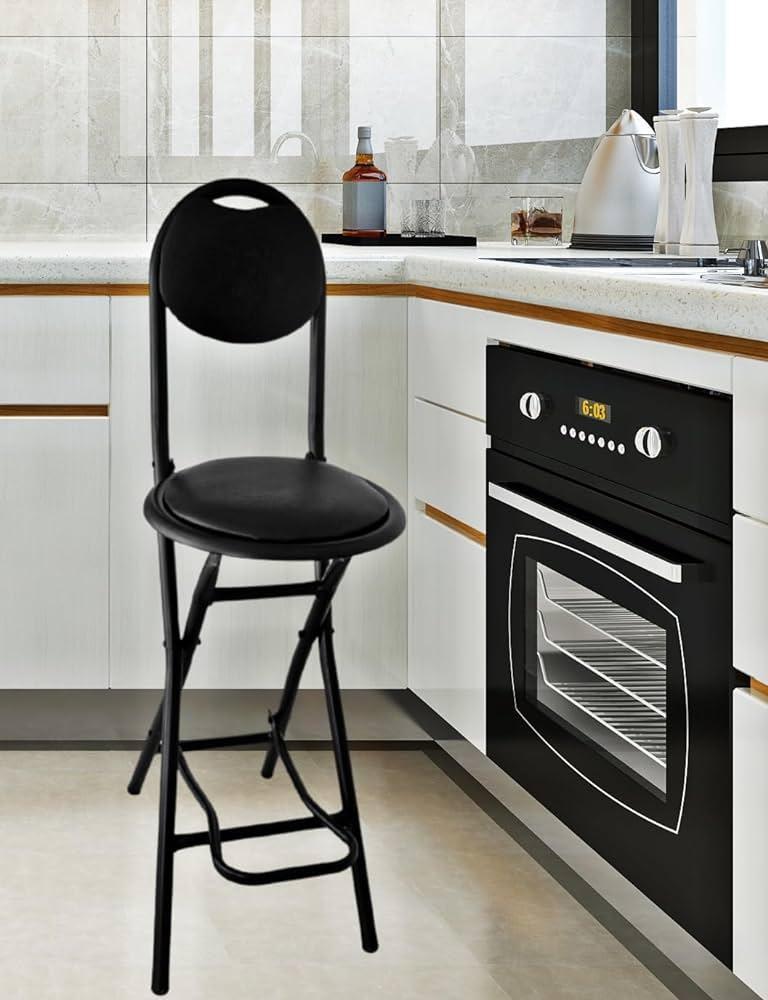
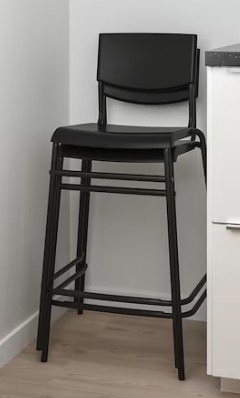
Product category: stool
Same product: no